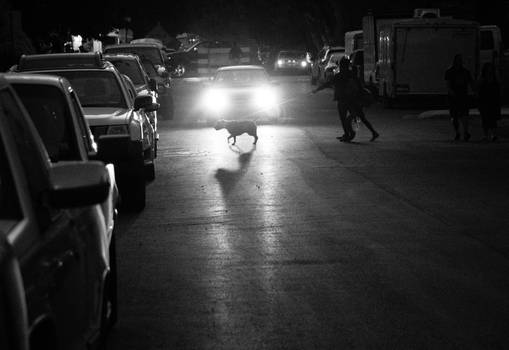
Label: No Watermark